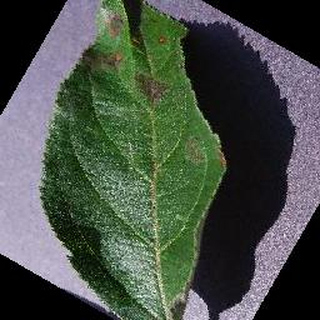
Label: apple_apple_scab